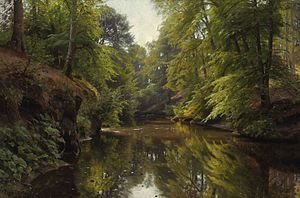
Peder Mønsted
Skovbevokset å.
Peder Mørk Mønsted var en dansk kunstmaler, der repræsenterede realismen. Han var kendt for sine talrige naturtro landskabsmalerier og raderinger.